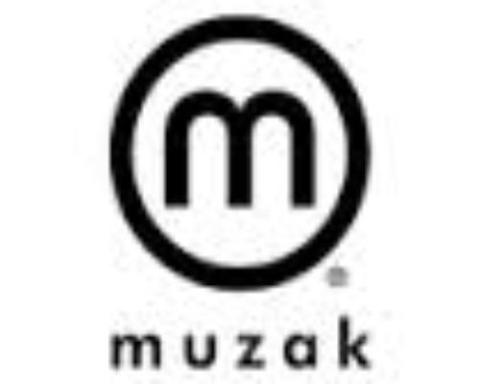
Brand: muzak-1
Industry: Clothes